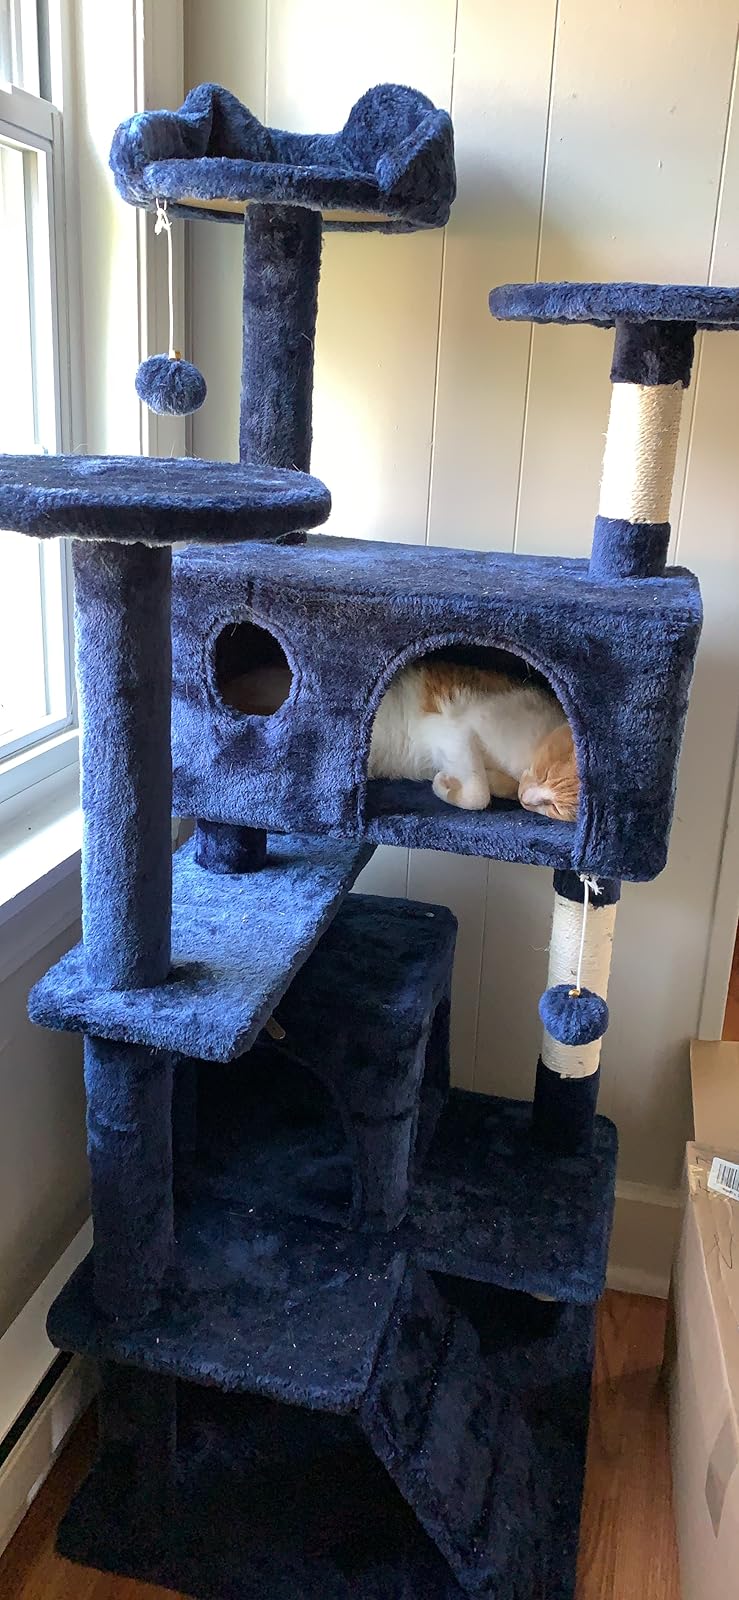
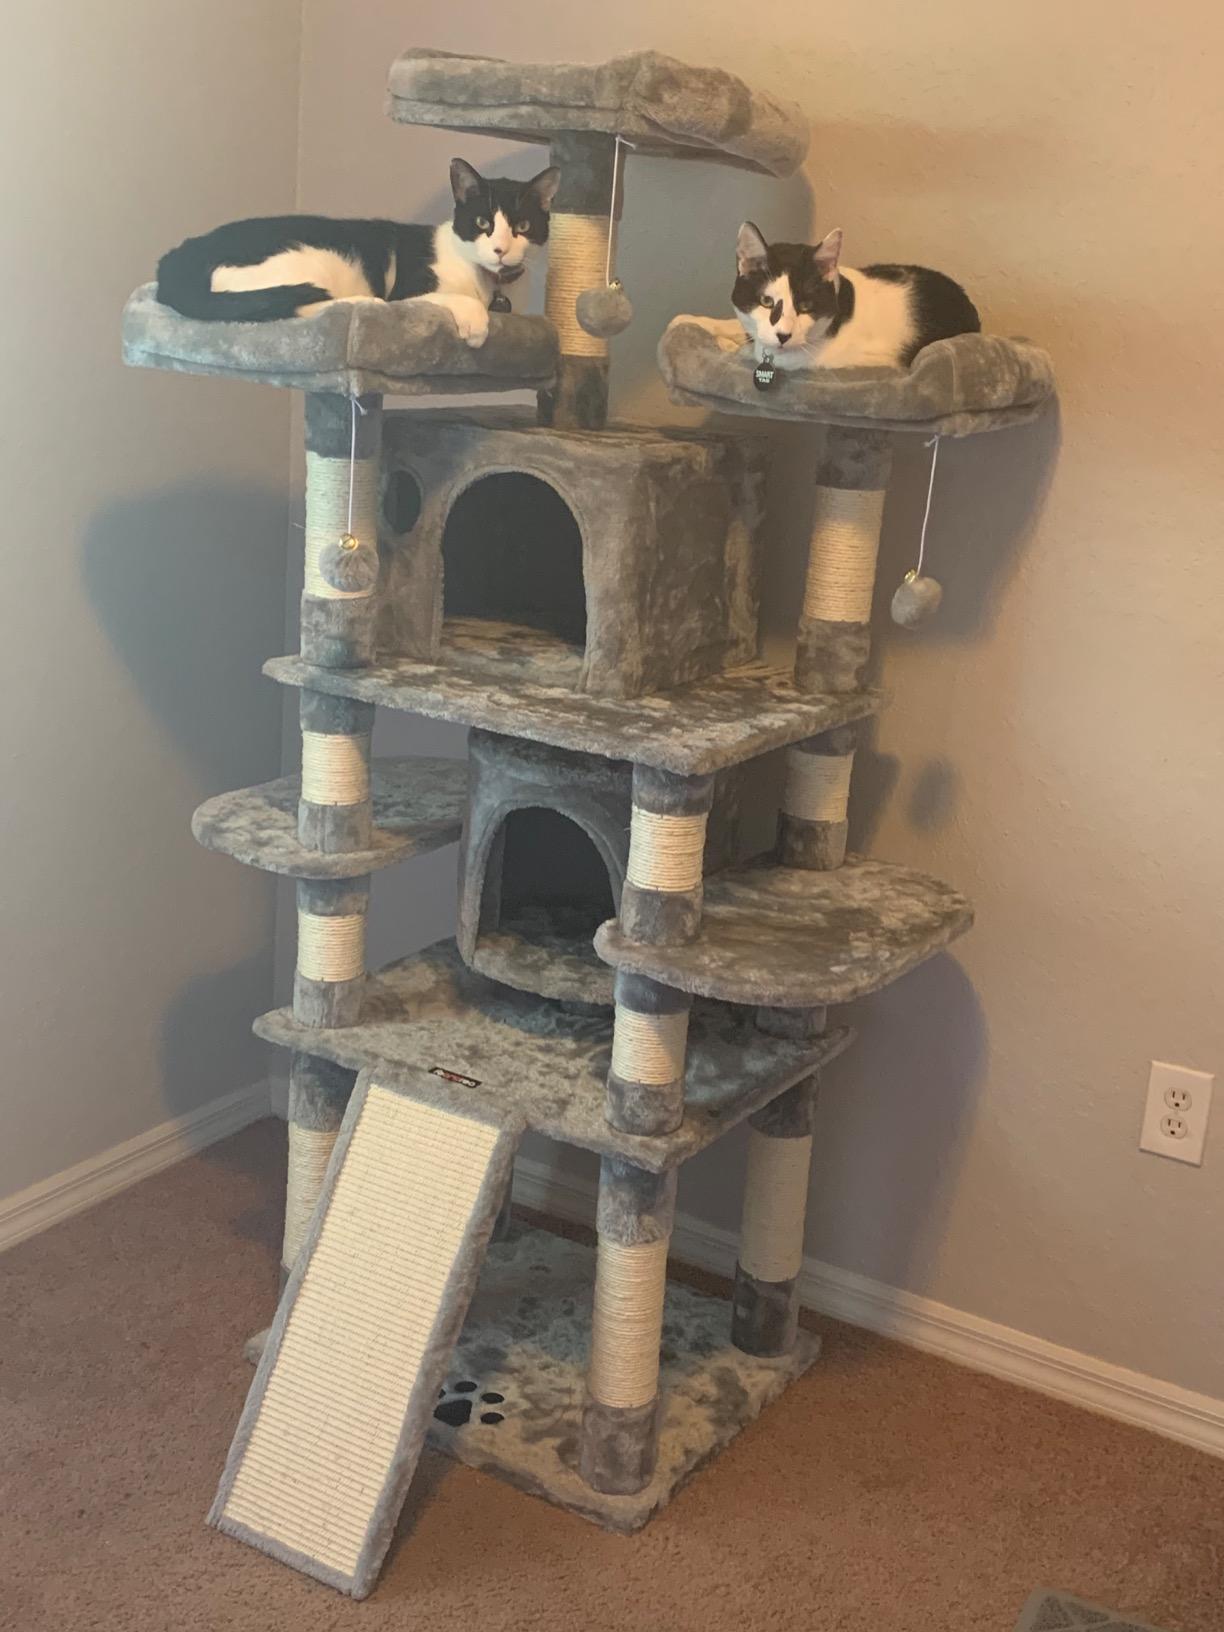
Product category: items_cat tree
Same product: no